Ana Chumachenco

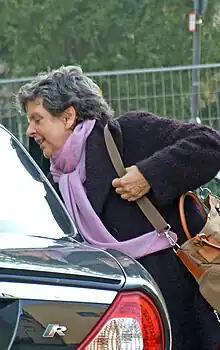
Chumachenco in 2009

Ana Chumachenco was born in Padova, Italy, on 23 June 1945. From the age of four, Chumachenco practiced violin under the guidance of her father, a former student of Hungarian violinist Leopold Auer. She completed her studies in Buenos Aires under Ljerko Spiller and, until the age of 17, lived in South America. In 1963 at the age of 18, she moved to Europe where she would continue her violin studies and, in the same year, won the gold medal of the Carl Flesch Competition in London. Chumachenco went on to win a silver medal for her participation in the Queen Elisabeth Music Competition in Brussels, at the same time taking lessons with Yehudi Menuhin, Joseph Szigeti, and Sandor Vegh.